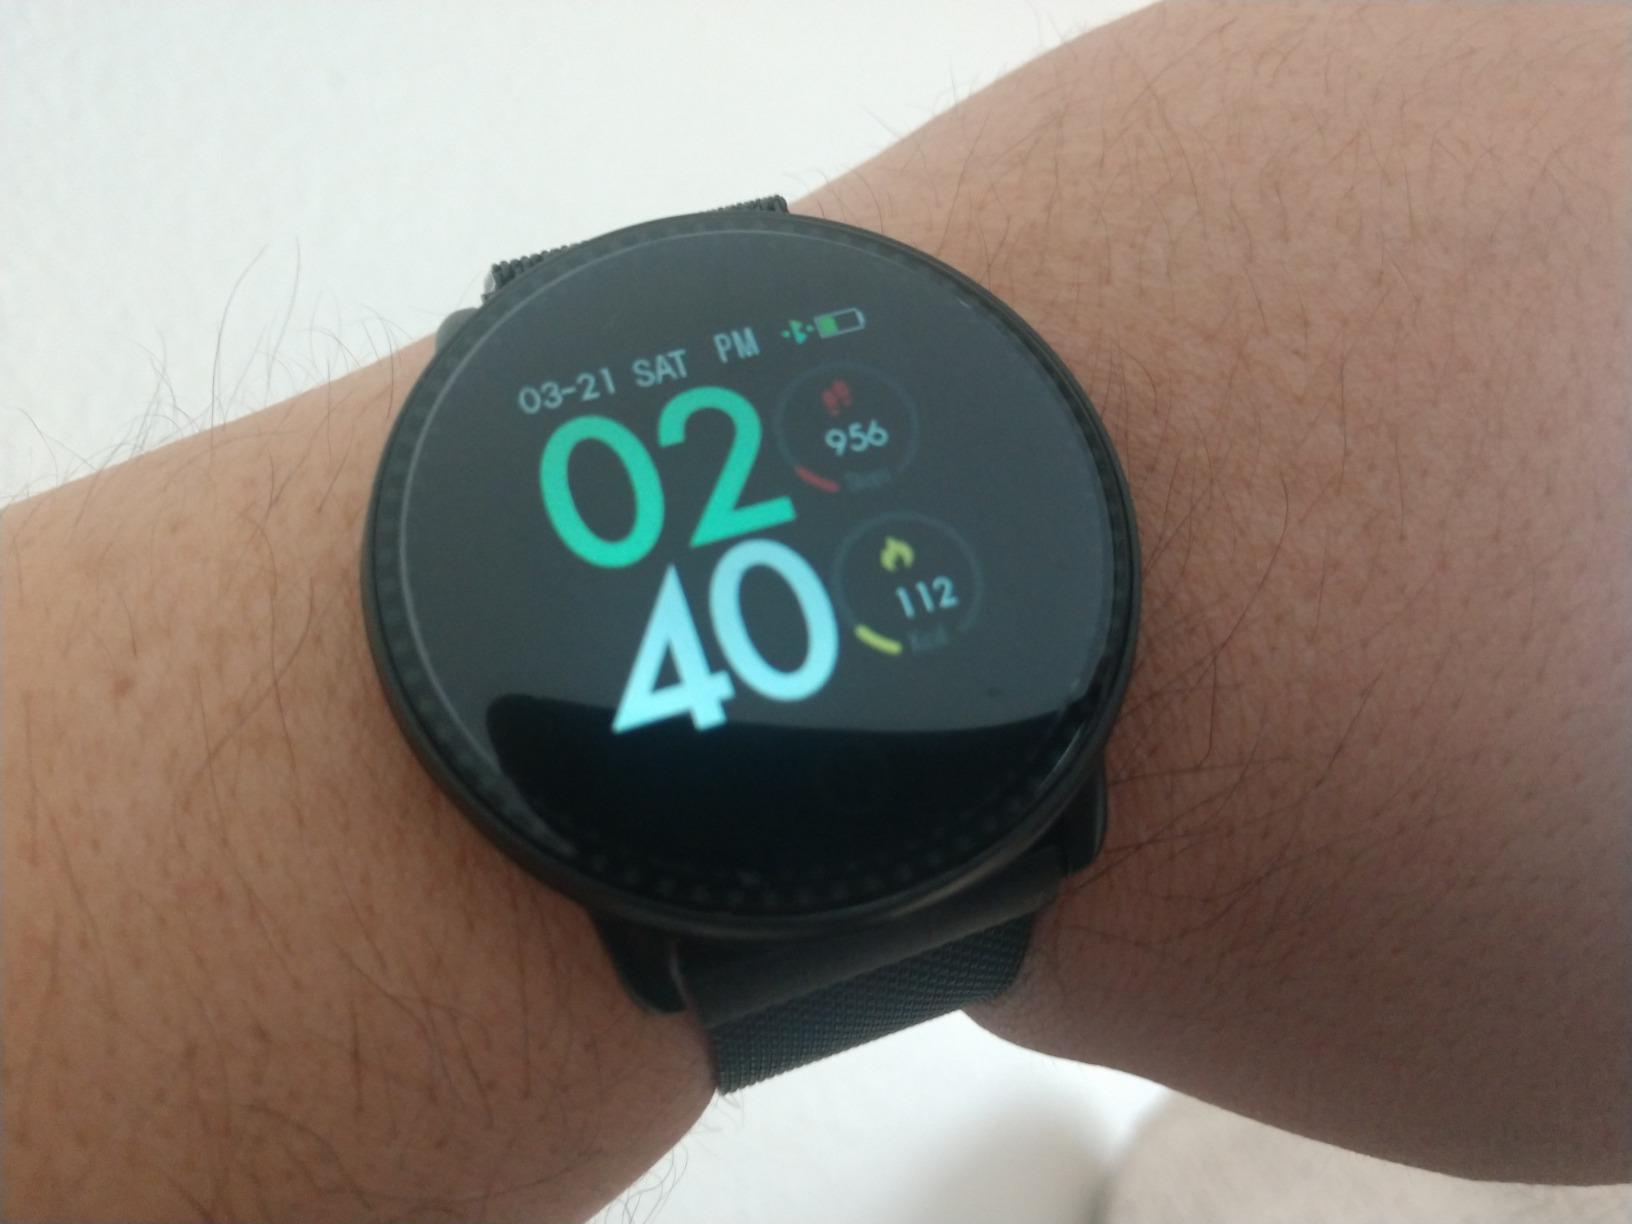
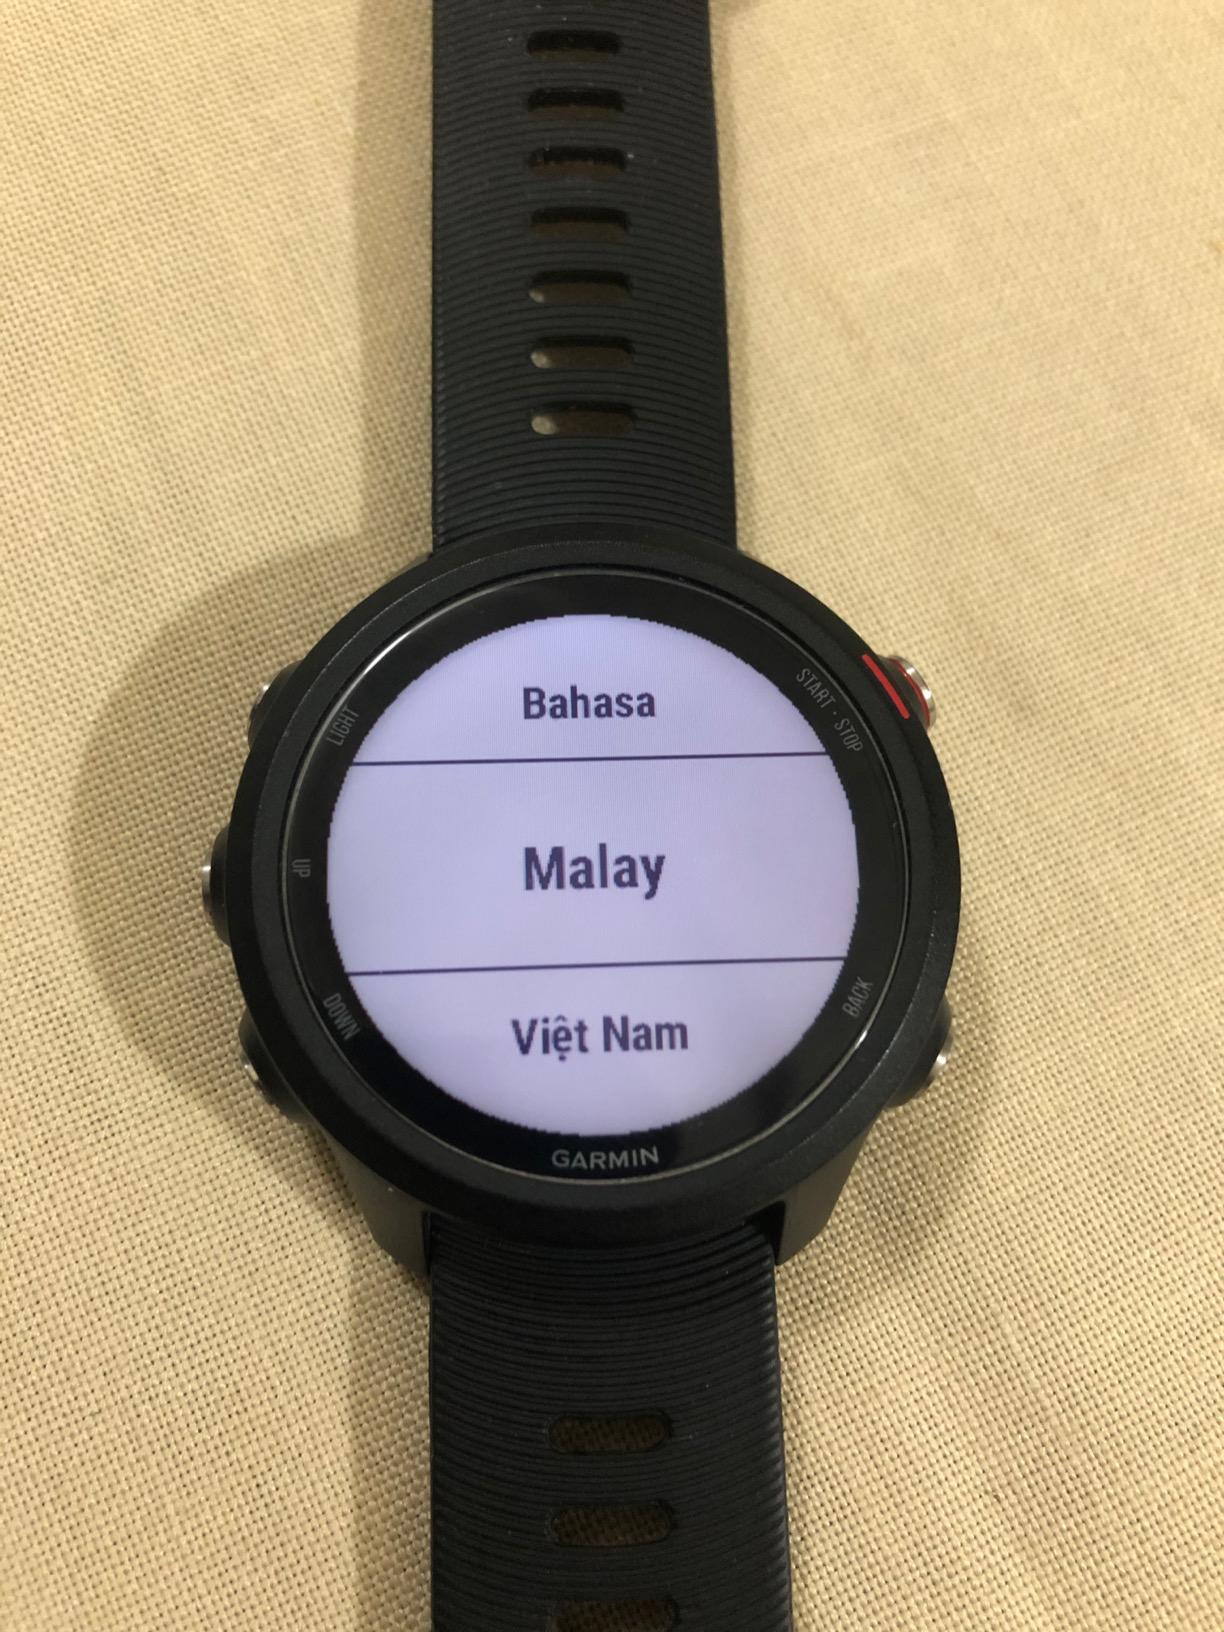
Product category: smartwatch
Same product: no